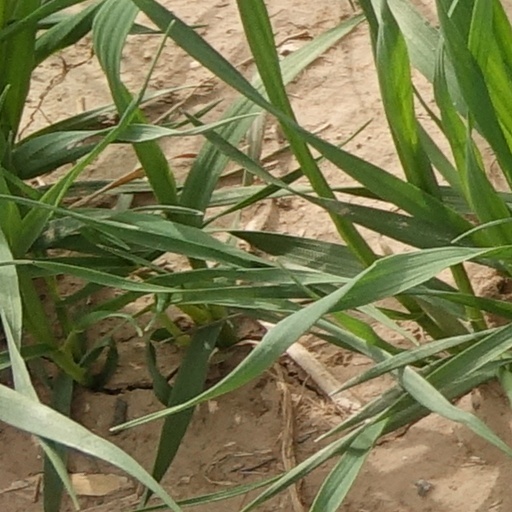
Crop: wheat